Nicolas Savin

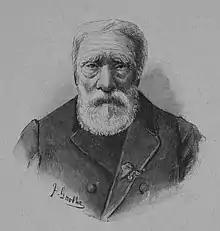
Portrait of the aged Nicolas Savin, printed in the German journal "Die Gartenlaube" (1894)

Jean-Baptiste Nicolas Savin (17 April 1768/13 July 1787? – 29 November 1894) was a French soldier and a claimed supercentenarian, although this cannot be verified. He claimed to be the last survivor of the French Revolutionary Wars of 1792–1802 and the last French officer of the Napoleonic Wars. After the defeat of Napoleon's Army, he settled in the Russian Empire.